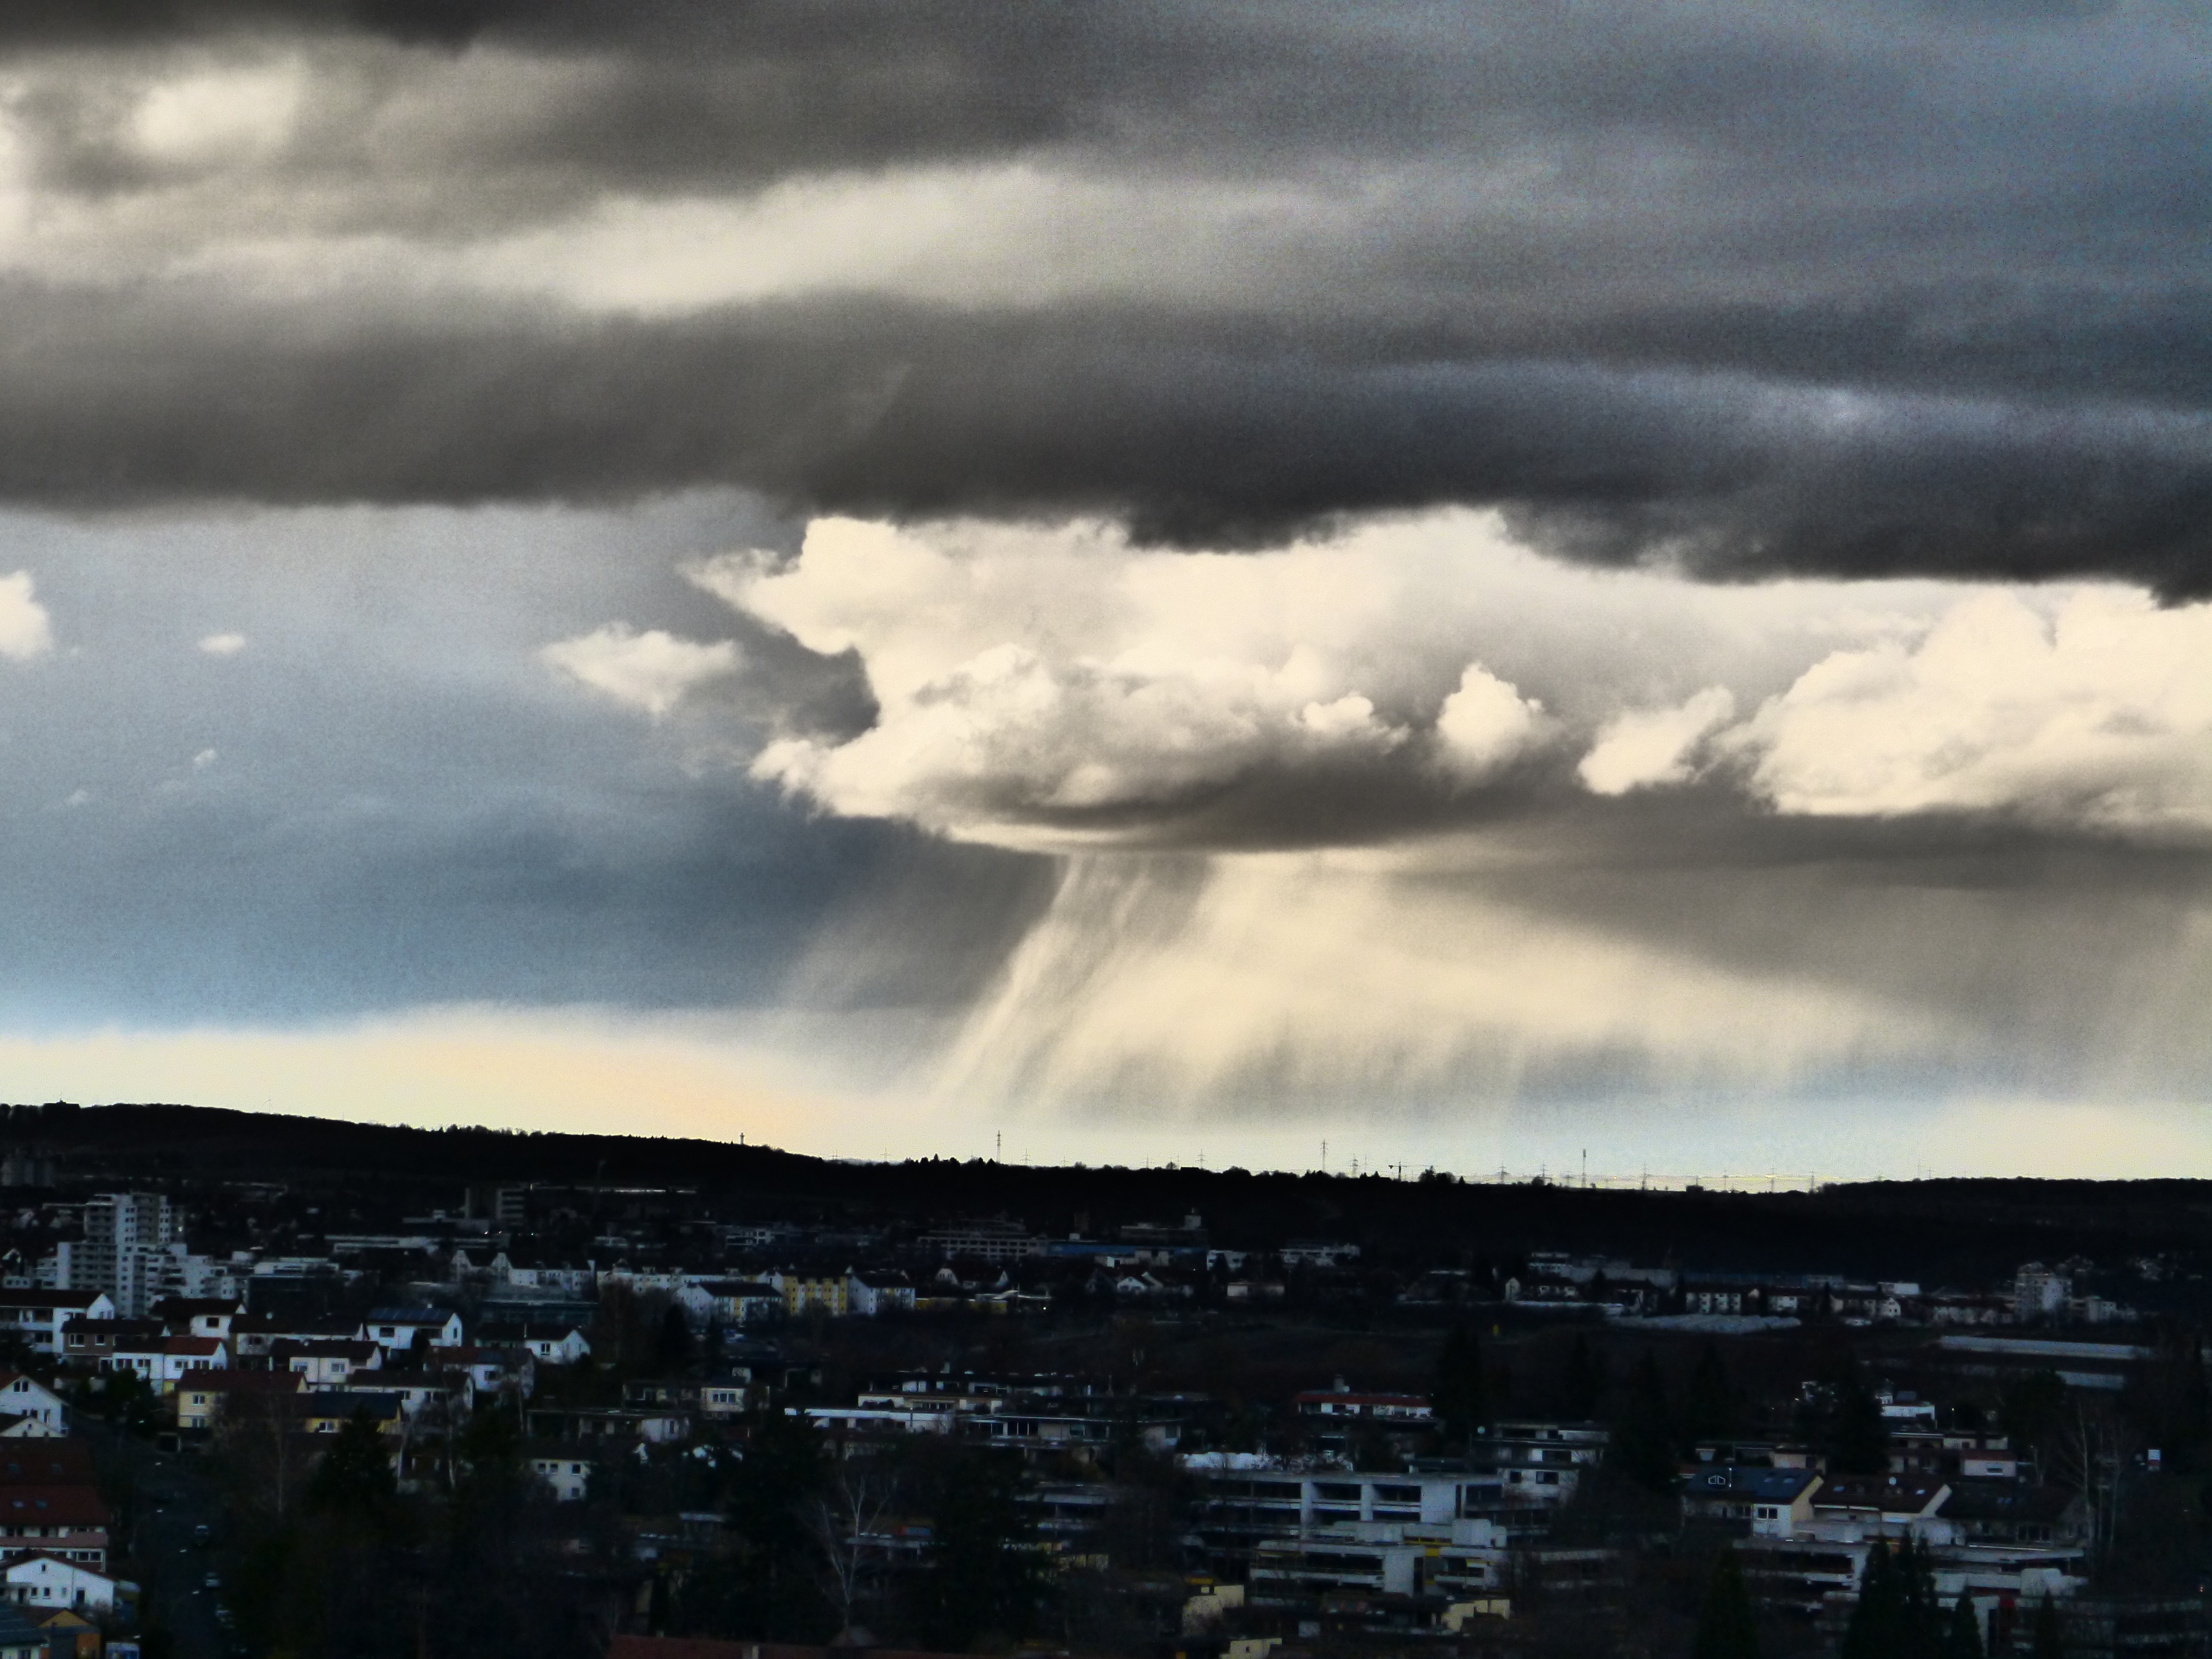
horizon, cloud, sky, sunset, skyline, morning, rain, dawn, atmosphere, cityscape, dusk, evening, reflection, weather, storm, darkness, clouds, mood, forward, meteorological phenomenon, atmosphere of earth